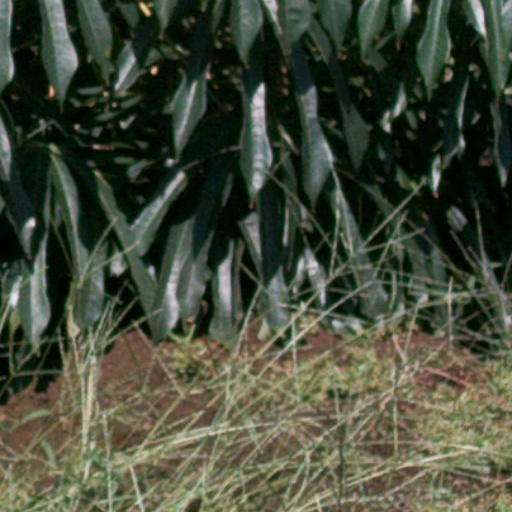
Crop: cassava